McMahon family

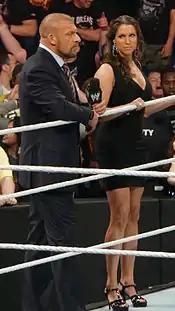
Paul "Triple H" Levesque and Stephanie McMahon in 2014

The family's wrestling business started in 1915 when Jess McMahon (1882-1954), a descendant of the Thomond McMahon clan in Western Ireland, started promoting wrestling events. In 1953, Jess and his son, Vincent J. McMahon, founded the Capitol Wrestling Corporation, later renamed the World Wide Wrestling Federation, and then the World Wrestling Federation.